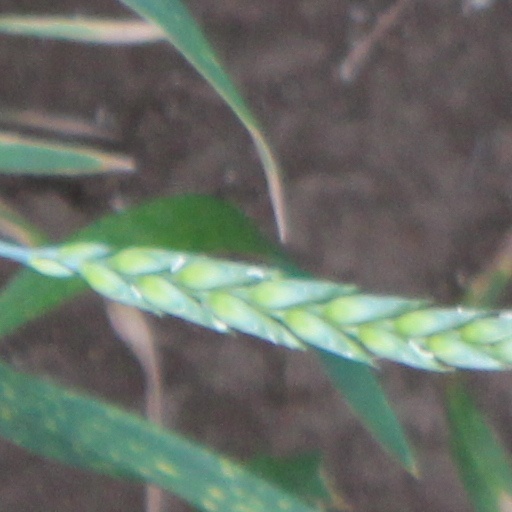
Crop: wheat